William Howard Taft

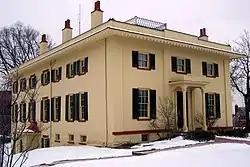
Taft's boyhood home in Cincinnati

Reverting to the pre-1888 custom that presidents seeking reelection did not campaign, Taft spoke publicly only once, making his nomination acceptance speech on August 1. He had difficulty in financing the campaign, as many industrialists had concluded he could not win, and would support Wilson to block Roosevelt. The president issued a confident statement in September after the Republicans narrowly won Vermont's state elections in a three-way fight, but had no illusions he would win his race. He had hoped to send his cabinet officers out on the campaign trail, but found them reluctant to go. Senator Root agreed to give a single speech for him.